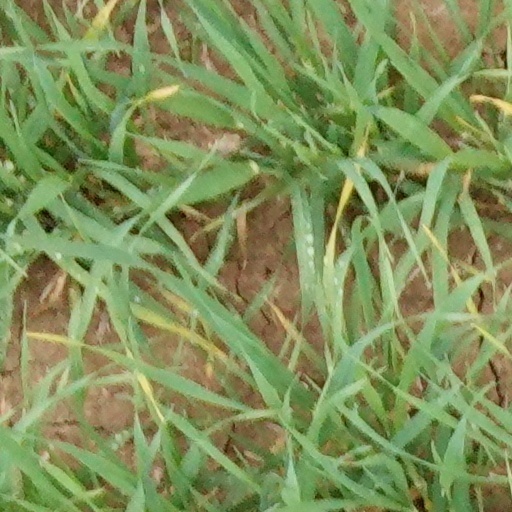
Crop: wheat